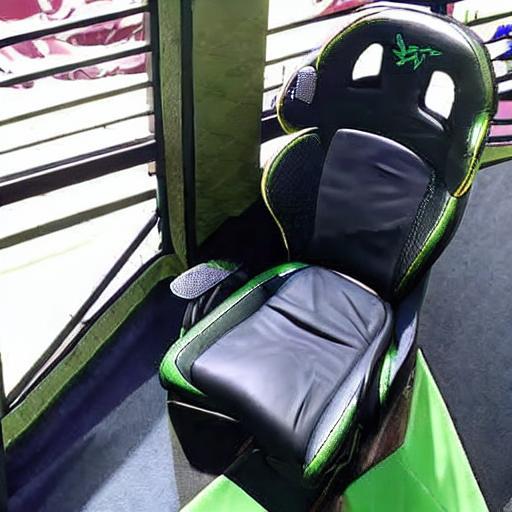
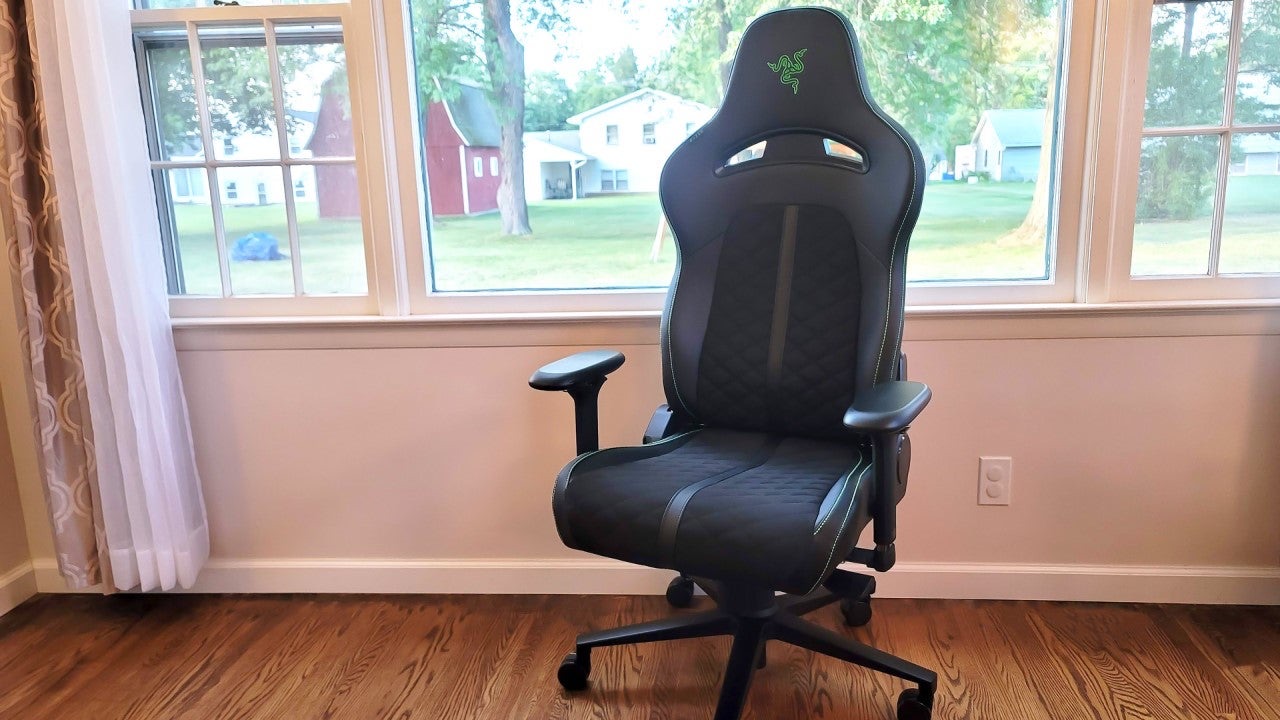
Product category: items_chair
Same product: no